Fred Gil

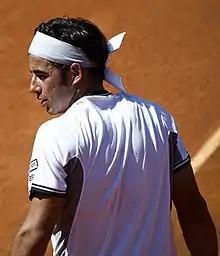
Fred Gil, with his back turned to the photographer, looks back to receive his towel.

In early March, Gil played against Cyprus at the Davis Cup. After winning the first match over Photos Kallias, he lost both his doubles and singles matches and Portugal moved to the relegation round. Gil then entered his first career Masters 1000 event in Miami, as a qualifier. Following wins over Mischa Zverev and Ivo Karlović, Gil was defeated by then world no. 1 Rafael Nadal in the third round. He moved up again in the ATP ranking, and entered April as world no. 70. Gil continued his form with a quarterfinals presence at the Grand Prix Hassan II, and fell in the second round at the Barcelona Open to Nadal again. A brief return to the Challenger Tour earned Gil a singles runner-up participation in Tunis.